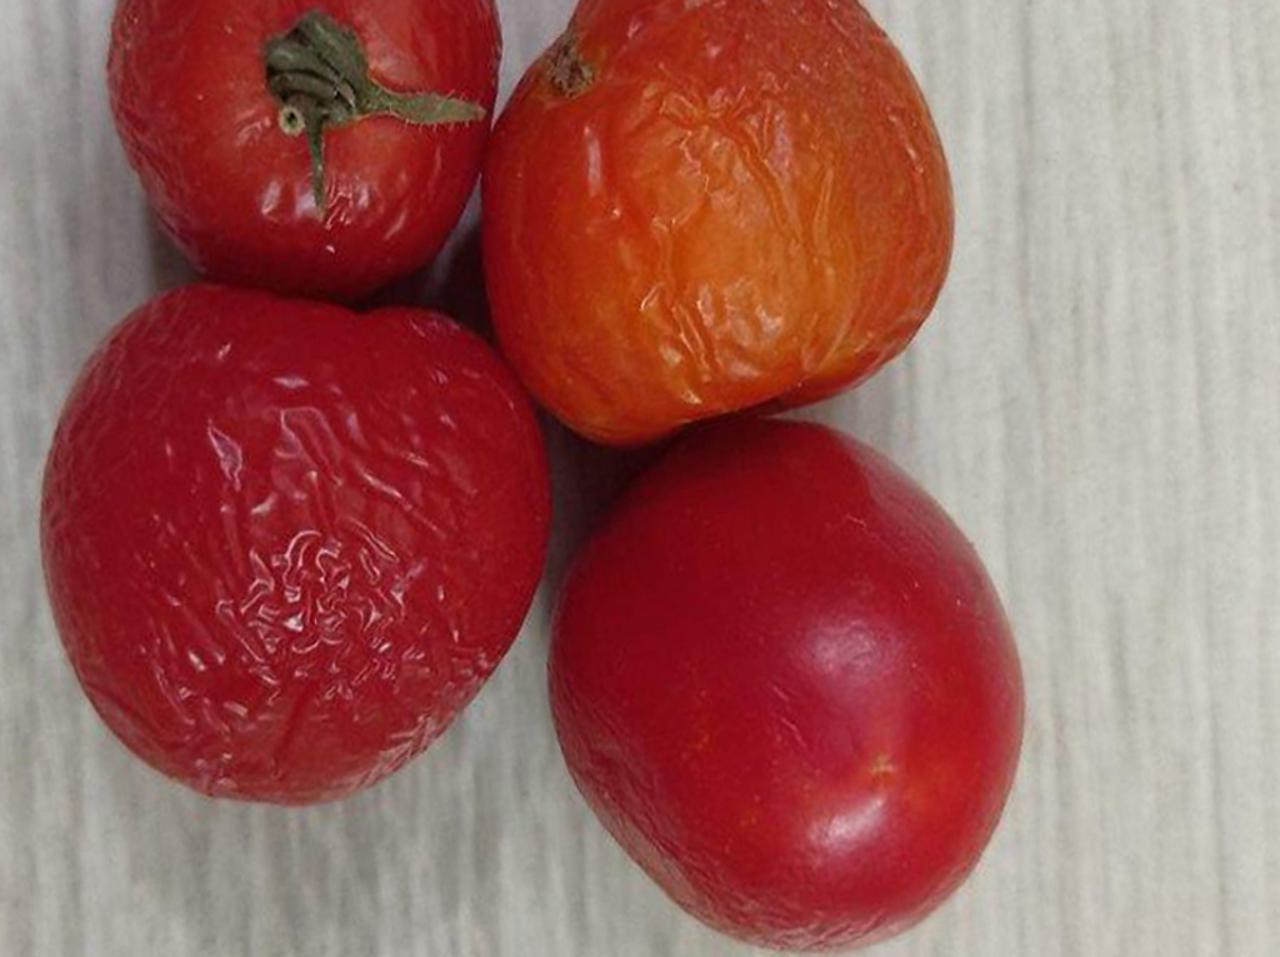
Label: Rotten